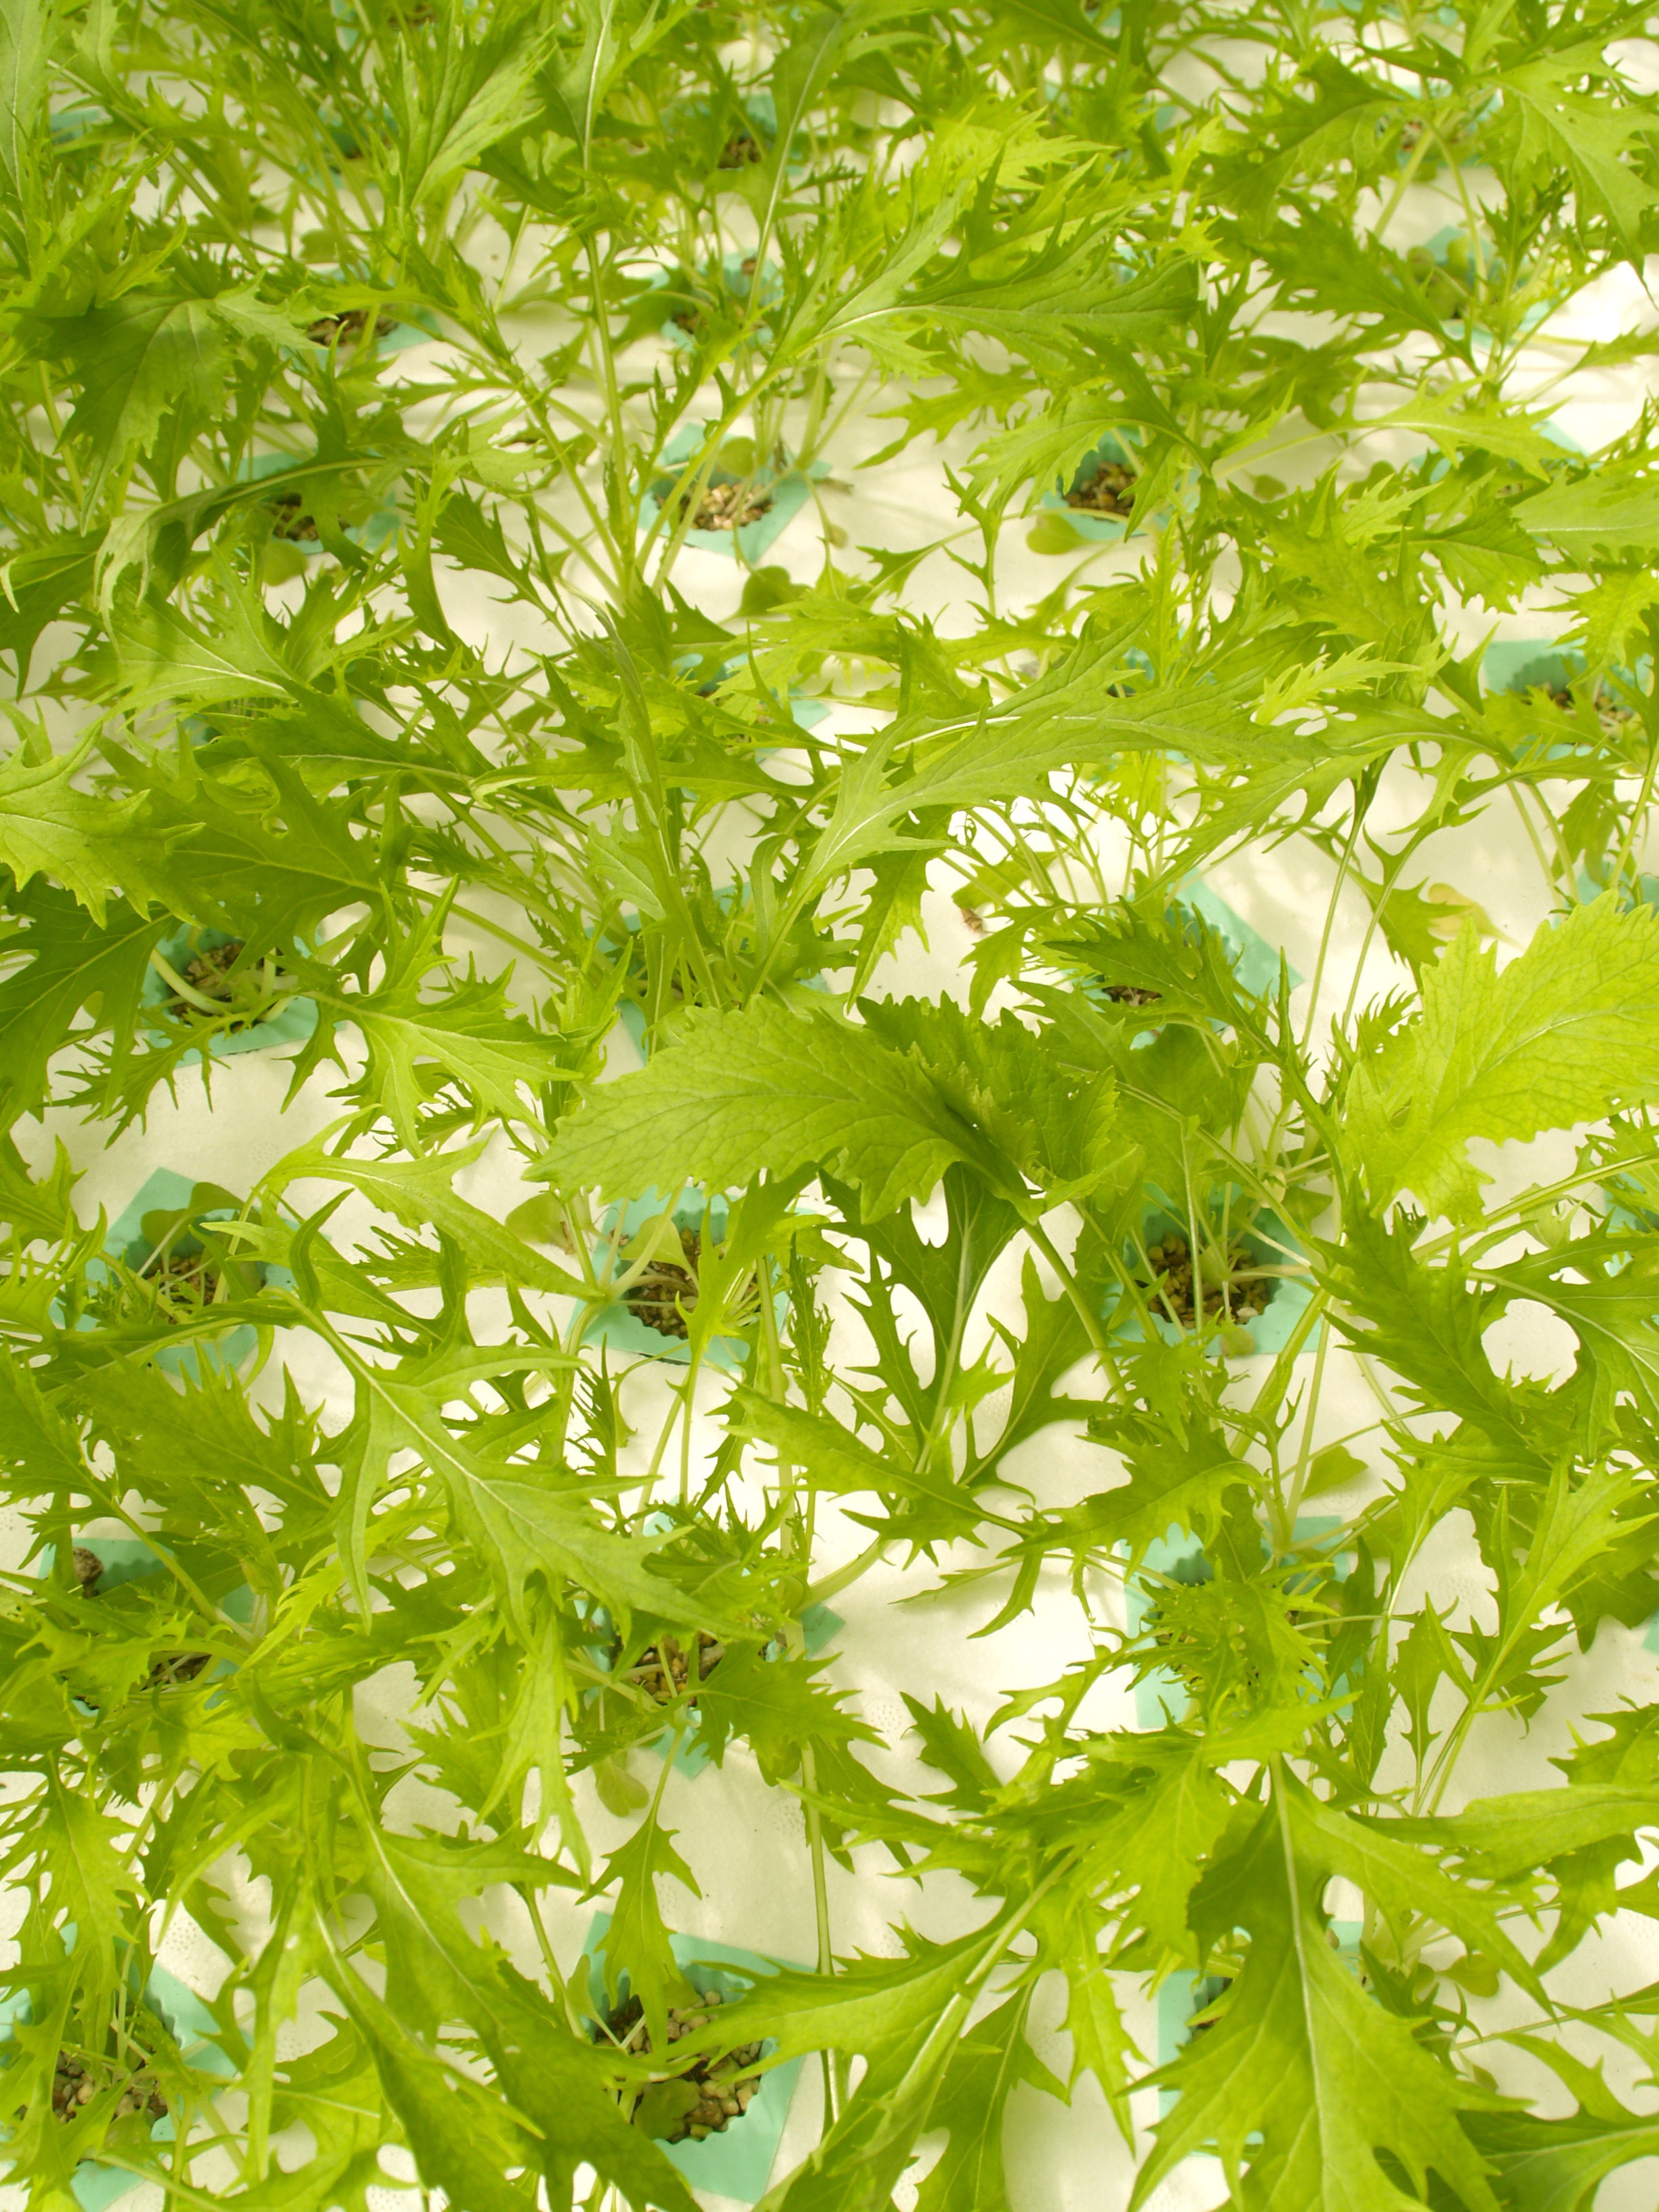
tree, nature, growth, plant, technology, farm, stem, leaf, flower, asian, environment, young, food, salad, green, farming, cooking, herb, produce, vegetable, color, grow, fresh, market, agriculture, garden, healthy, delicious, greenhouse, material, lettuce, cook, fried, cooked, coriander, nutrition, raw, trade, good, vibrant, fiber, vitamins, organic, products, nursery, parsley, cultivate, healthcare, anthriscus, flowering plant, hydroponic, land plant, apiales, brassica rapa, leaf vegetable, parsley family, japanese mugwort